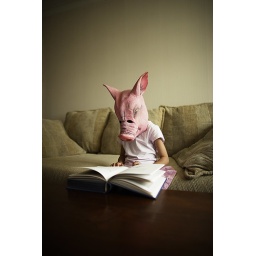
Girl in pig mask reads book